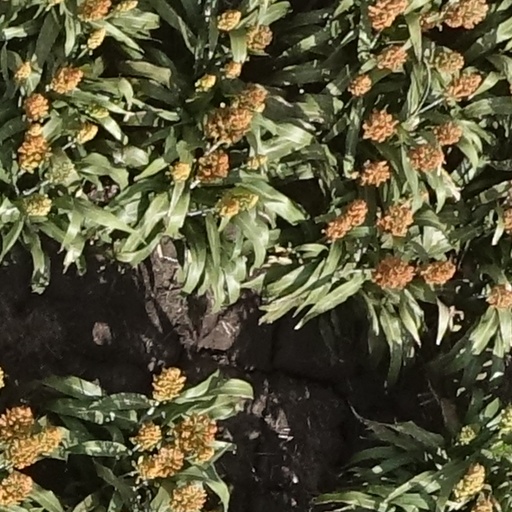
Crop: sorghum